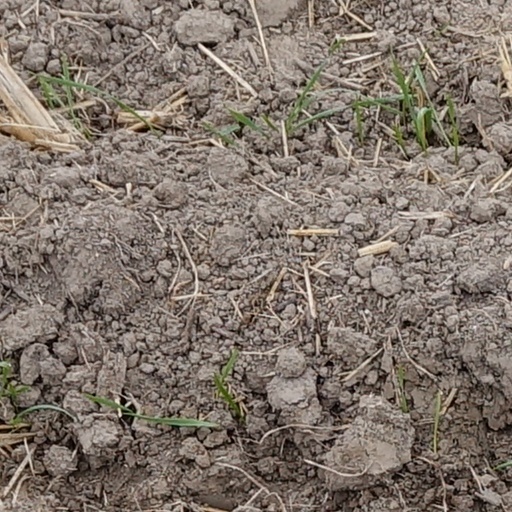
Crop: wheat